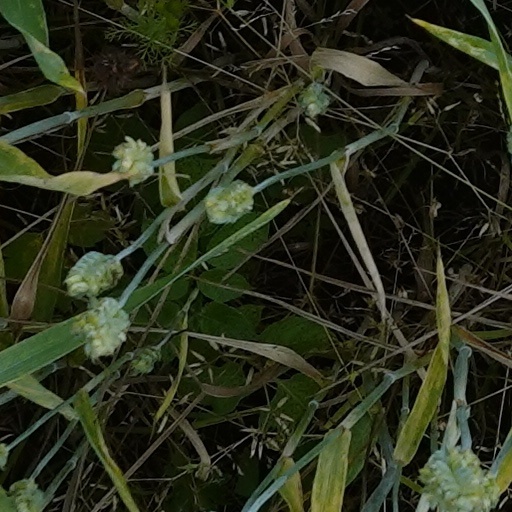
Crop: wheat